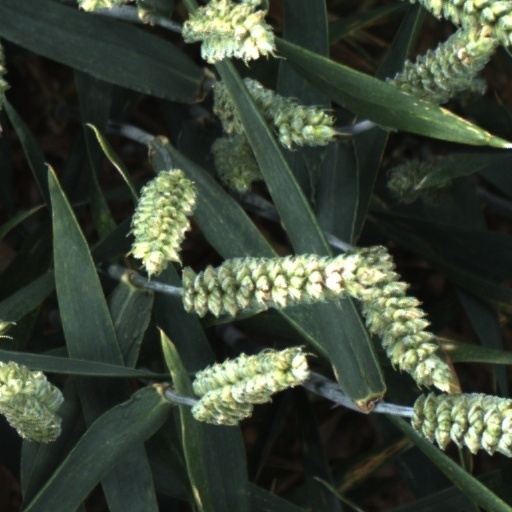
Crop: wheat